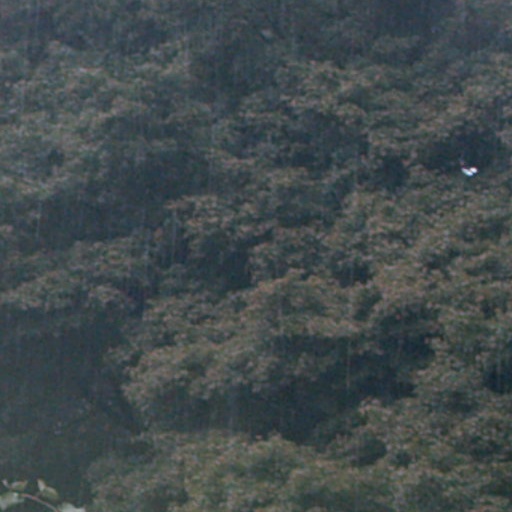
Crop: cassava